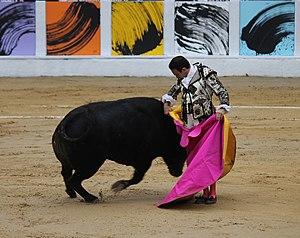
Dans le monde de la tauromachie, la chicuelina est une passe de cape inventée par Manuel Jimenez « Chicuelo ».